Clemente de Torres

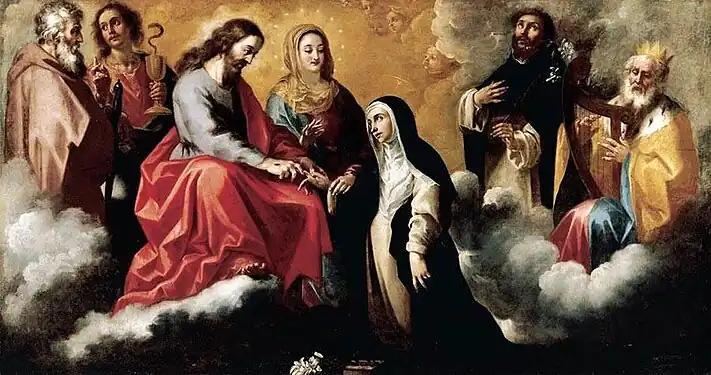
"The Mystic Marriage of St. Catherine of Siena", by Clemente de Torres, private collection

Clemente de Torres is the stage name of Clemente de Torvisco y Escobar (23 November 1662 - 1730), was a Spanish Baroque painter of Genoese origin.